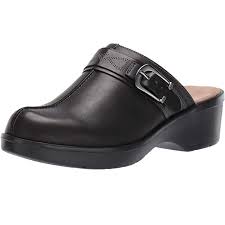
Label: Clog